Ramnagar Fort

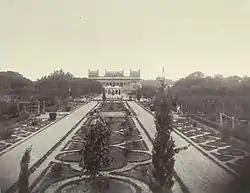
Rambagh Garden within the Ramnagar fort, 1905

The fort is at a scenic location on the eastern right bank of the Ganges River, opposite to the Varanasi Ghats. It is from Varanasi and from the Benares Hindu University by the newly built Ramnagar bridge. With the bridge built it hardly takes 10 minutes to reach the fort from BHU. Boat ride to the fort from Dashashwamedh Ghat in Varanasi takes about an hour. A painted state barge with a twin emblems in the form of horses could be seen moored to the landing stage. There is a well laid out garden within the fort which forms the approach to the palace.